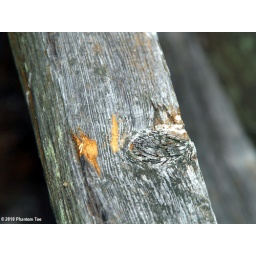
Claw marks on trees and benches in an area where there are no animals that have such claws